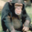
Label: chimpanzee